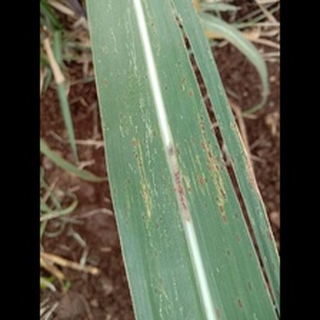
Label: sugarcane_rust